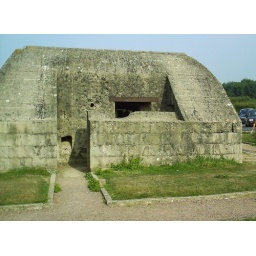
Bunker featured in photos of soldiers climbing hill at omaha beach